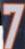
Number: 7